The Wages of Sin (1929 film)

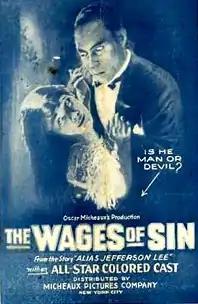

The Wages of Sin is a lost 1929 American drama film directed, written, and produced by Oscar Micheaux. It was a race movie, featuring an all-black cast, headed by William A. Clayton, Jr. and Bessie Givens. The film was made in Pre-Code Hollywood. The film is presumed lost, as there is no known surviving footage of it.